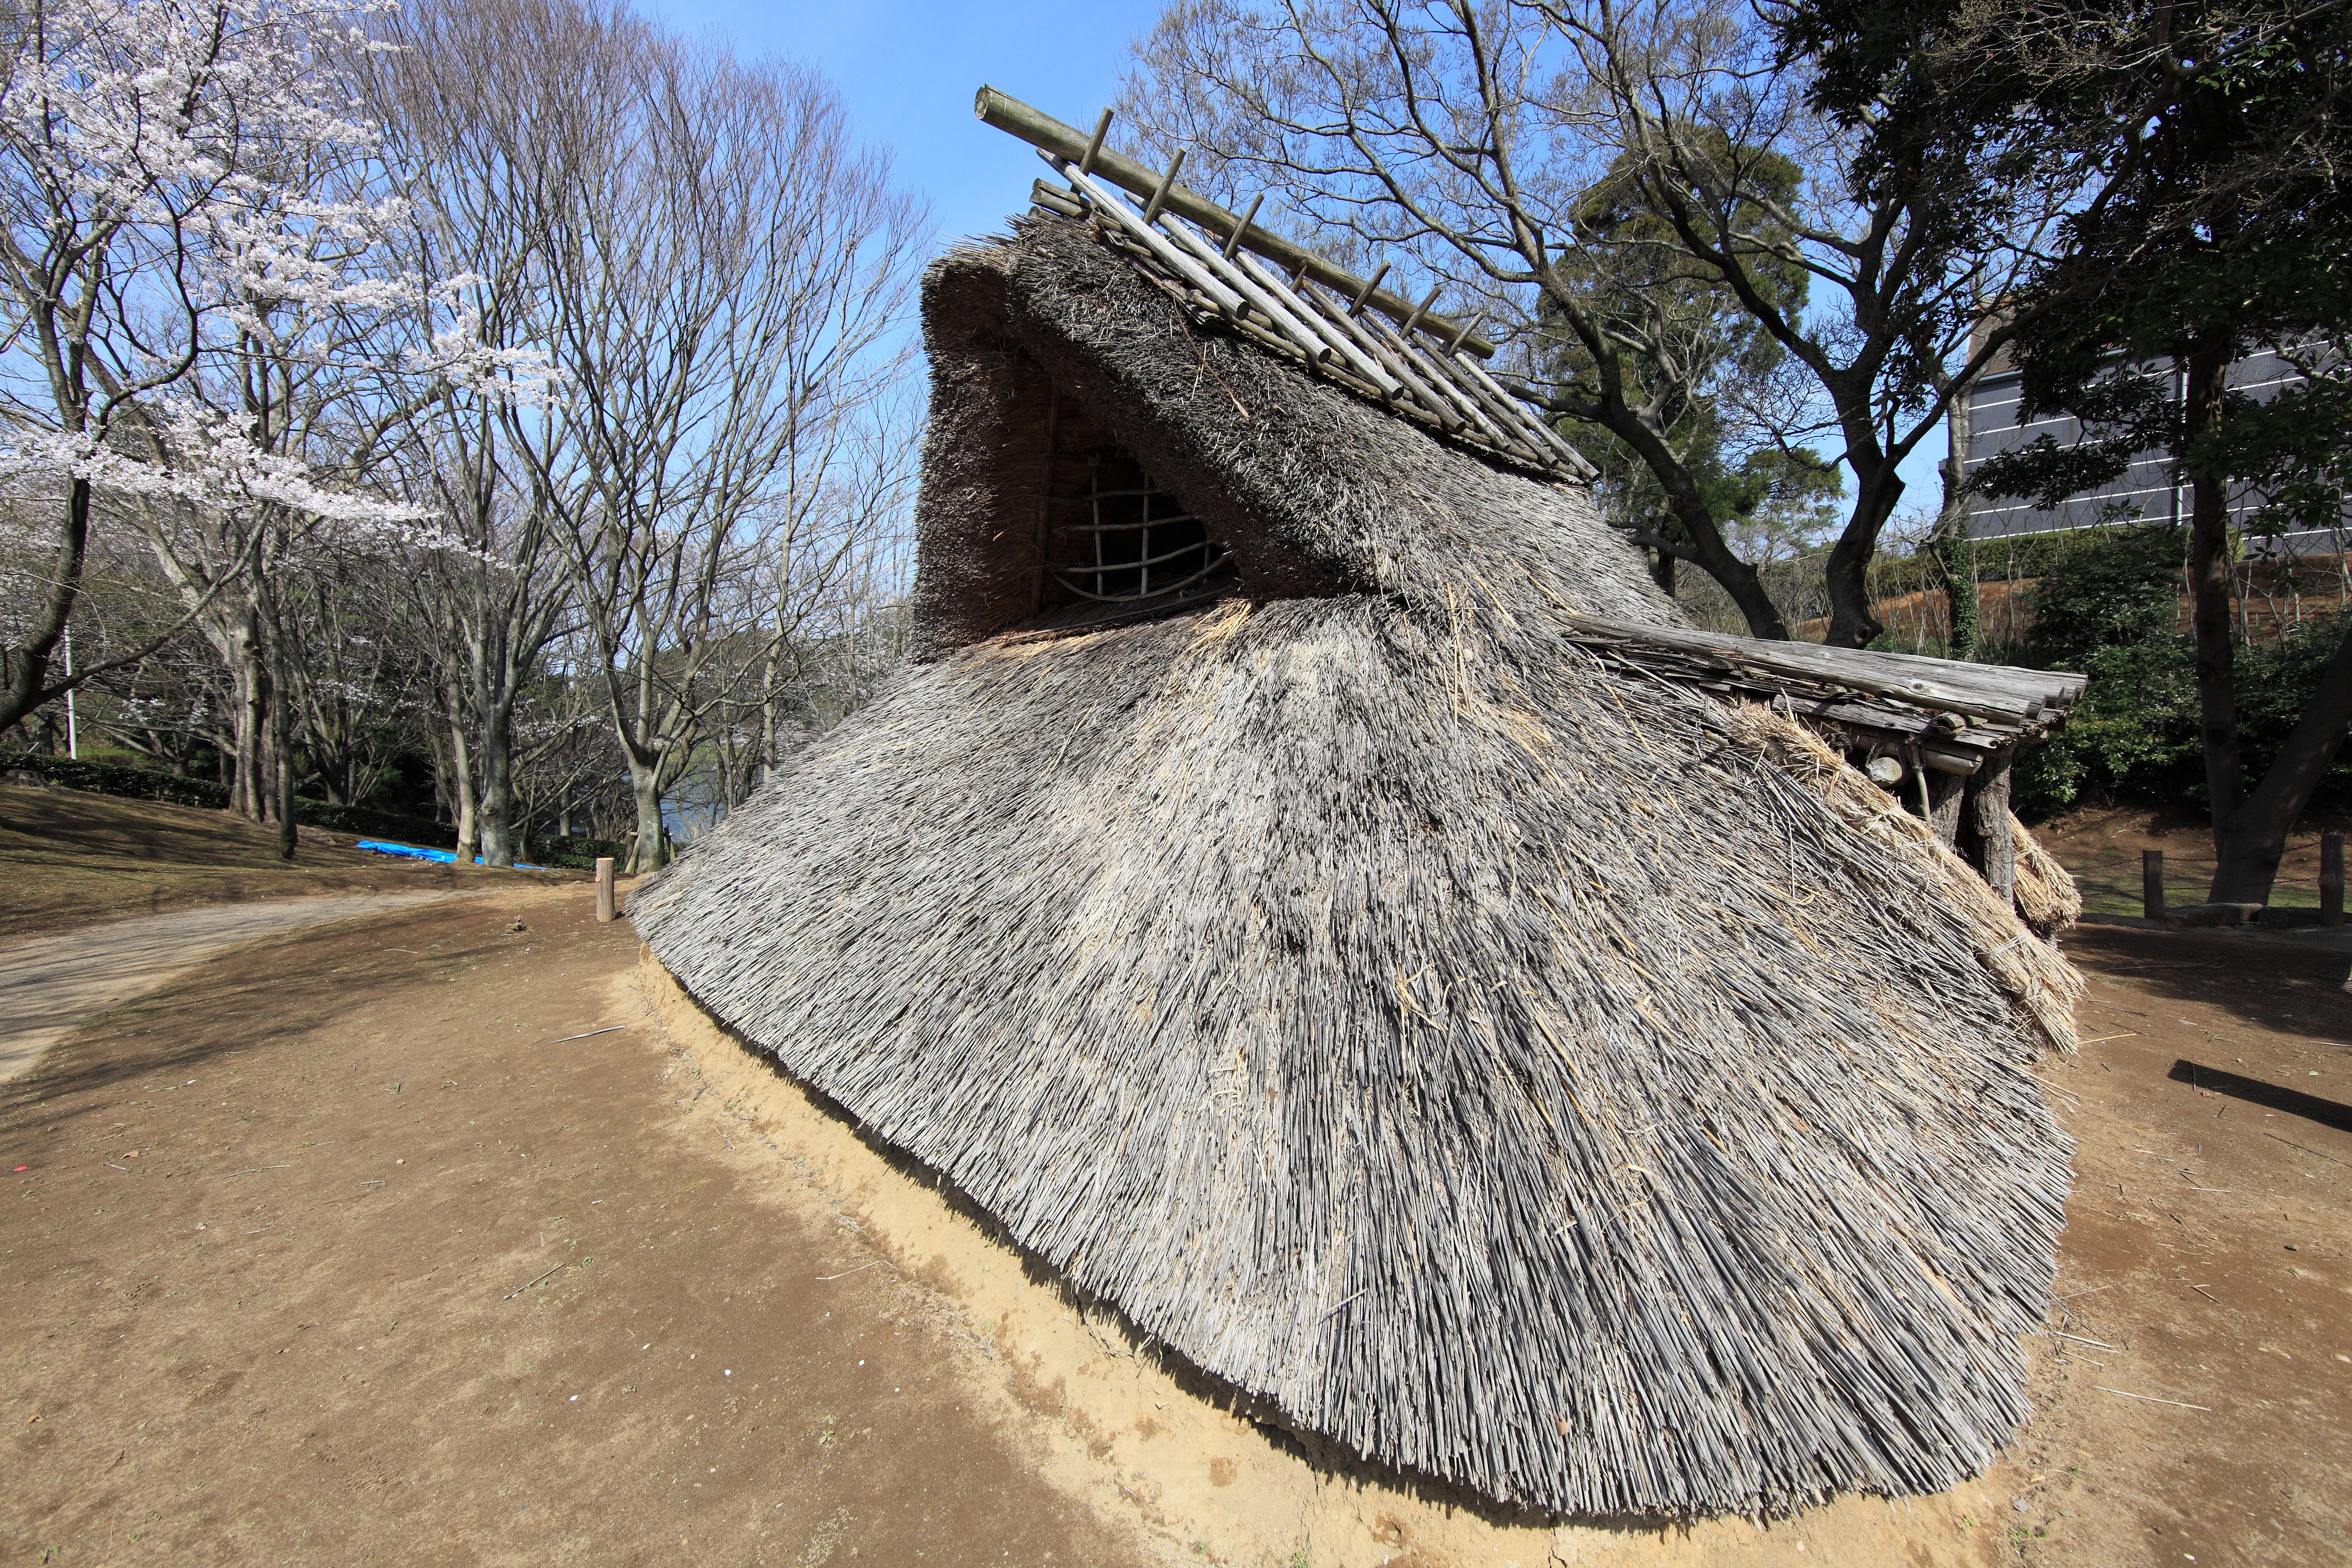
sand, rock, wood, house, roof, old, hut, high, park, material, sculpture, cool image, 5d, hires, i, markii, hi, res, resolution, chiba, sodegaura, sodegaurakouen, thatching, reconstruction, ancient history